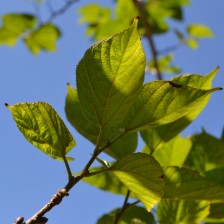
Variety: TaiwanStraberry